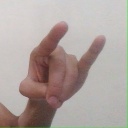
अक्षर: च